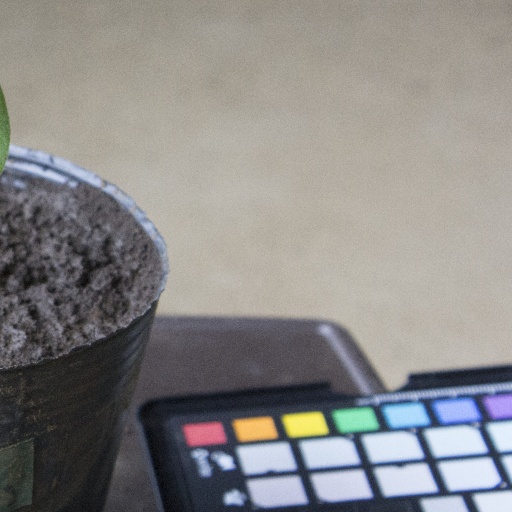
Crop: soybean